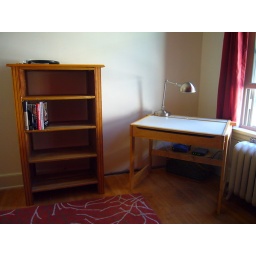
My drawing desk and bookshelf. I haven't moved many books in yet.